Ambari (film)

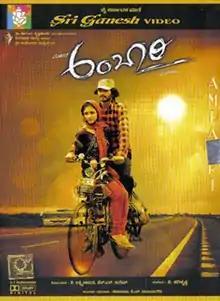
Poster

Ambari is a 2009 Indian Kannada-language romantic drama film directed by A. P. Arjun in his directorial debut. The film stars Yogesh and Supreetha in the lead roles, while Petrol Prasanna, Rangayana Raghu, Sandeep, Dinesh Mangalore, Kishori Ballal and Aruna Balraj in supporting roles.